2018 North Antrim recall petition

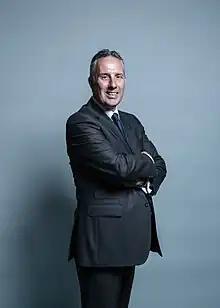
Official portrait of Ian Paisley

The North Antrim recall petition was a 2018 recall petition for the United Kingdom parliamentary constituency of North Antrim, in Northern Ireland, the first since the procedure was introduced by the Recall of MPs Act 2015. It was triggered when North Antrim's MP, Ian Paisley Jr, was suspended from the House of Commons for 30 days for advocating for Sri Lanka after failing to declare that its government had paid for his visits there. In the prescribed six-week period, 9.4% of the registered electorate signed the petition, short of the 10% required to unseat Paisley and force a by-election.